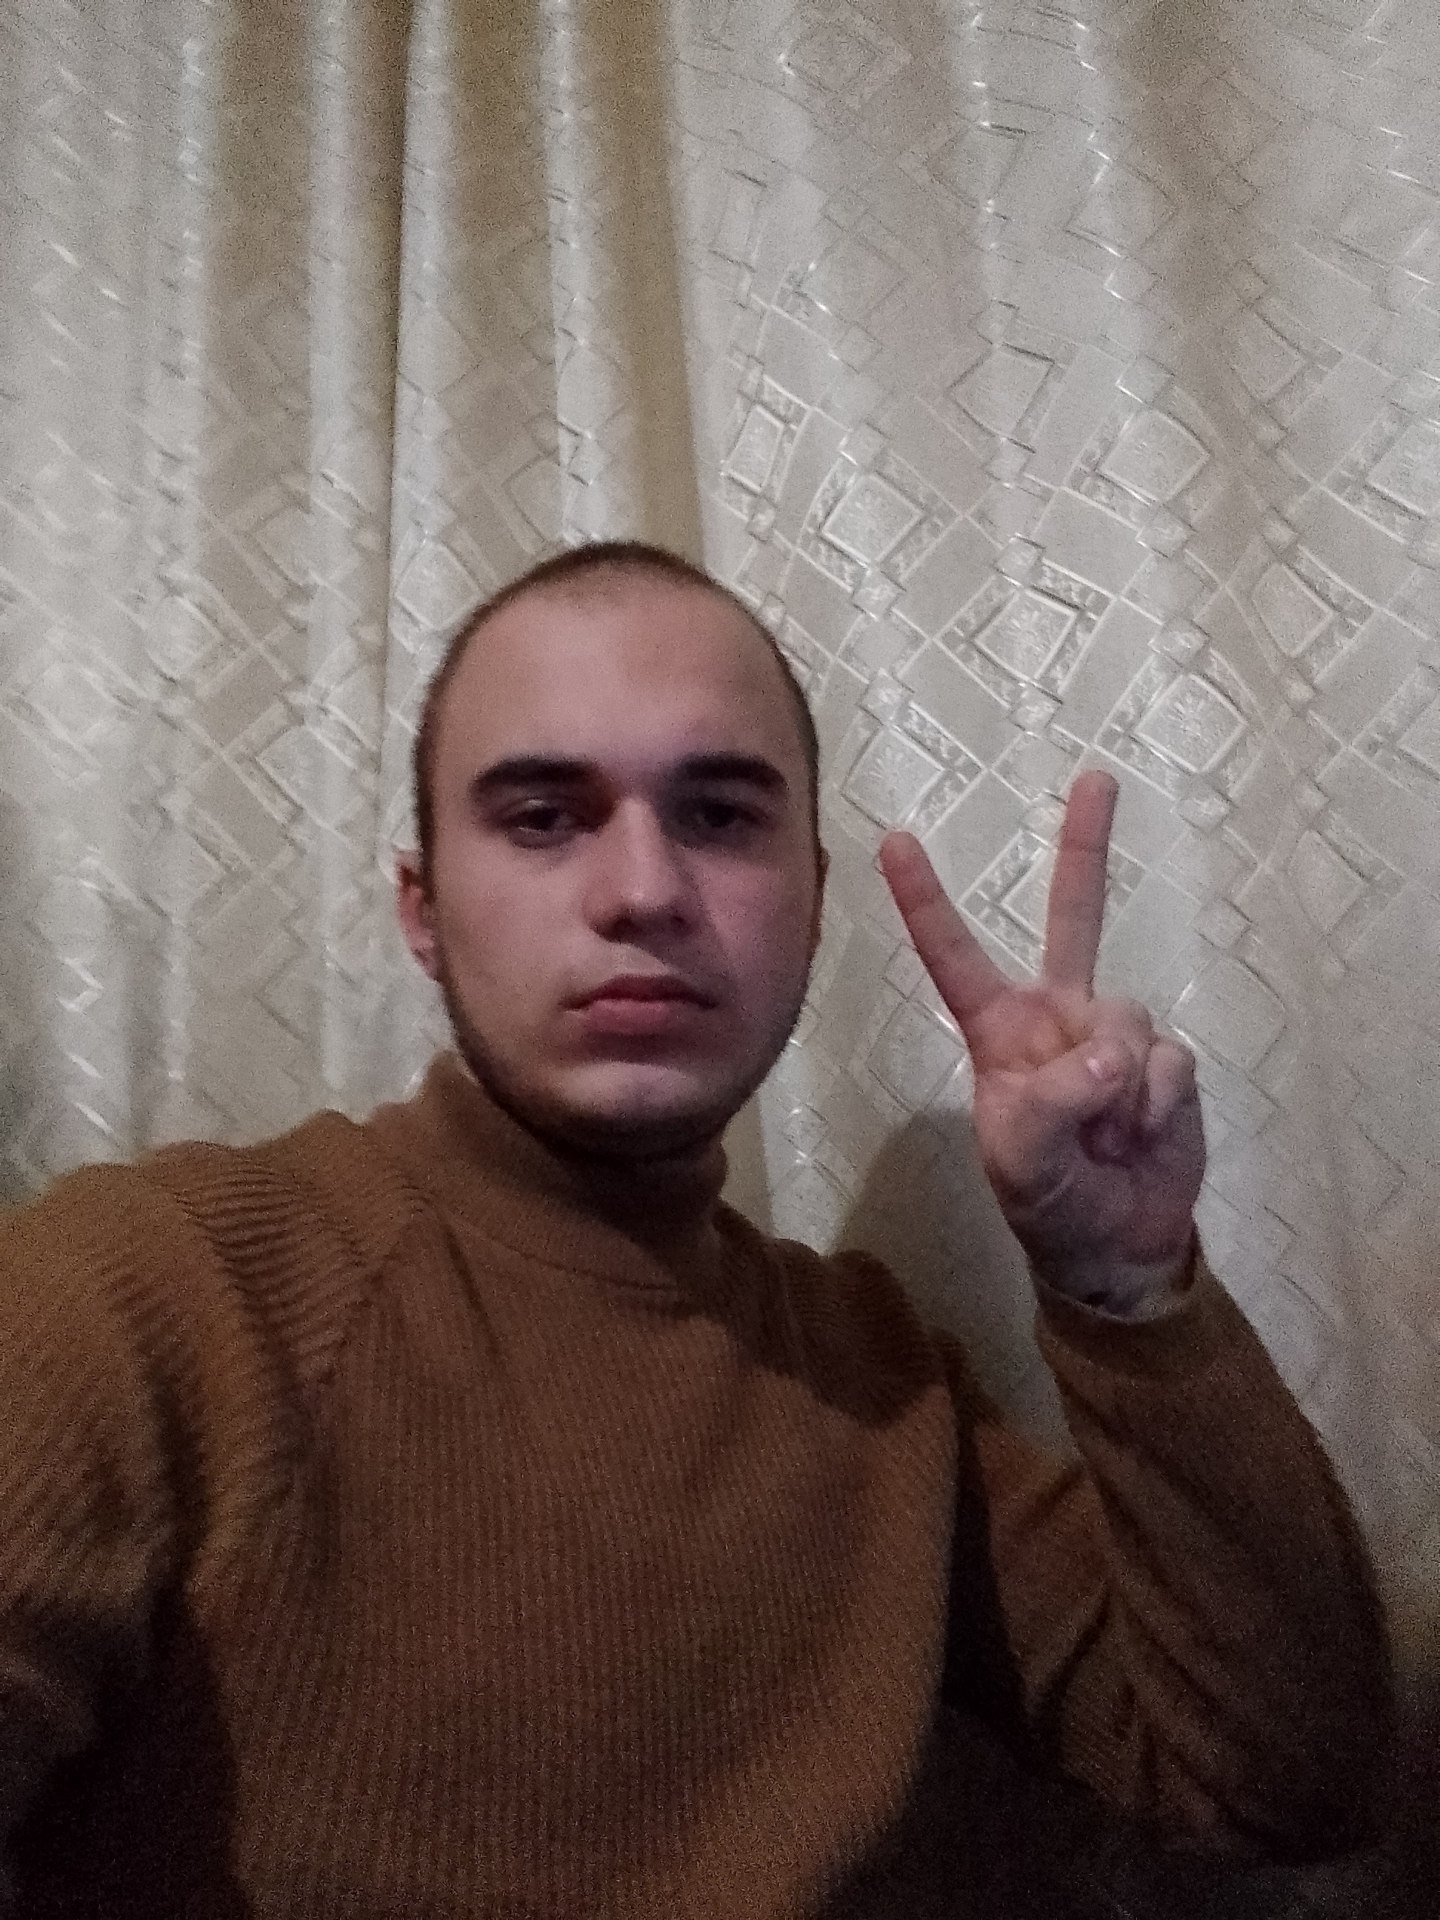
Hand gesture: peace